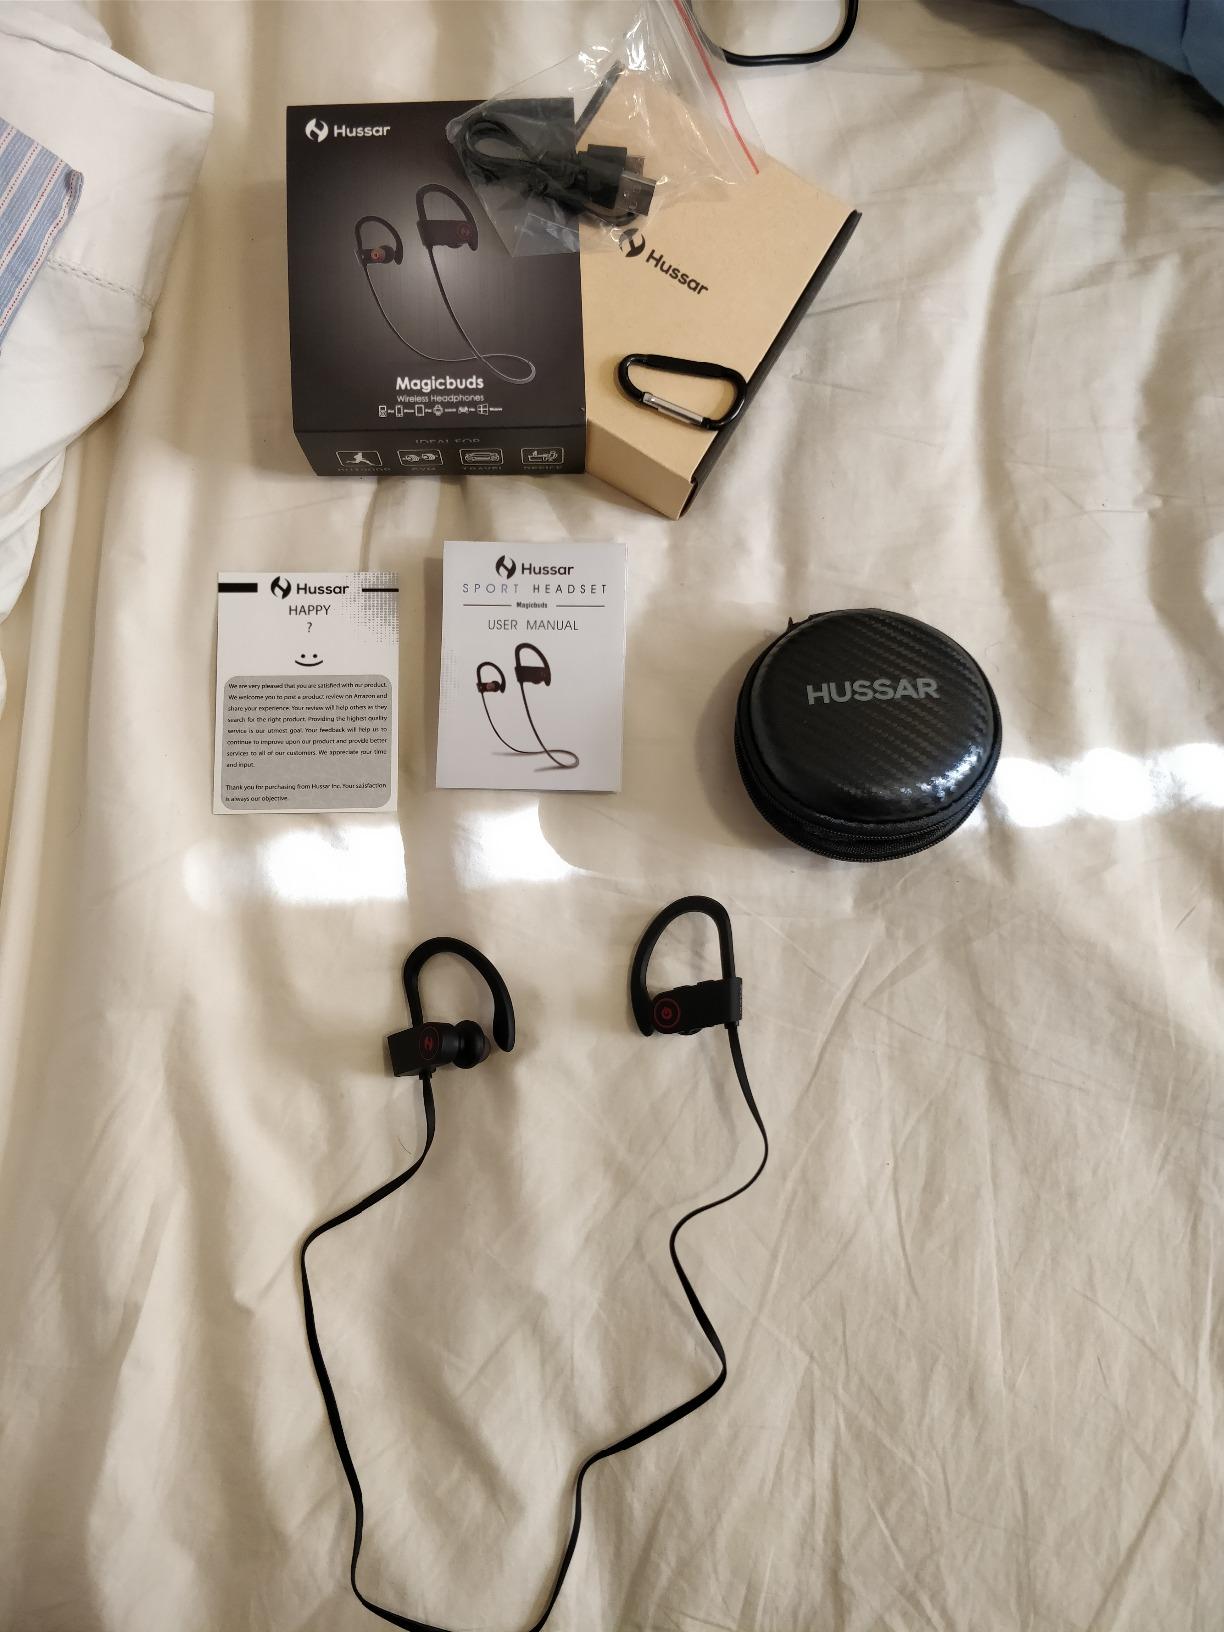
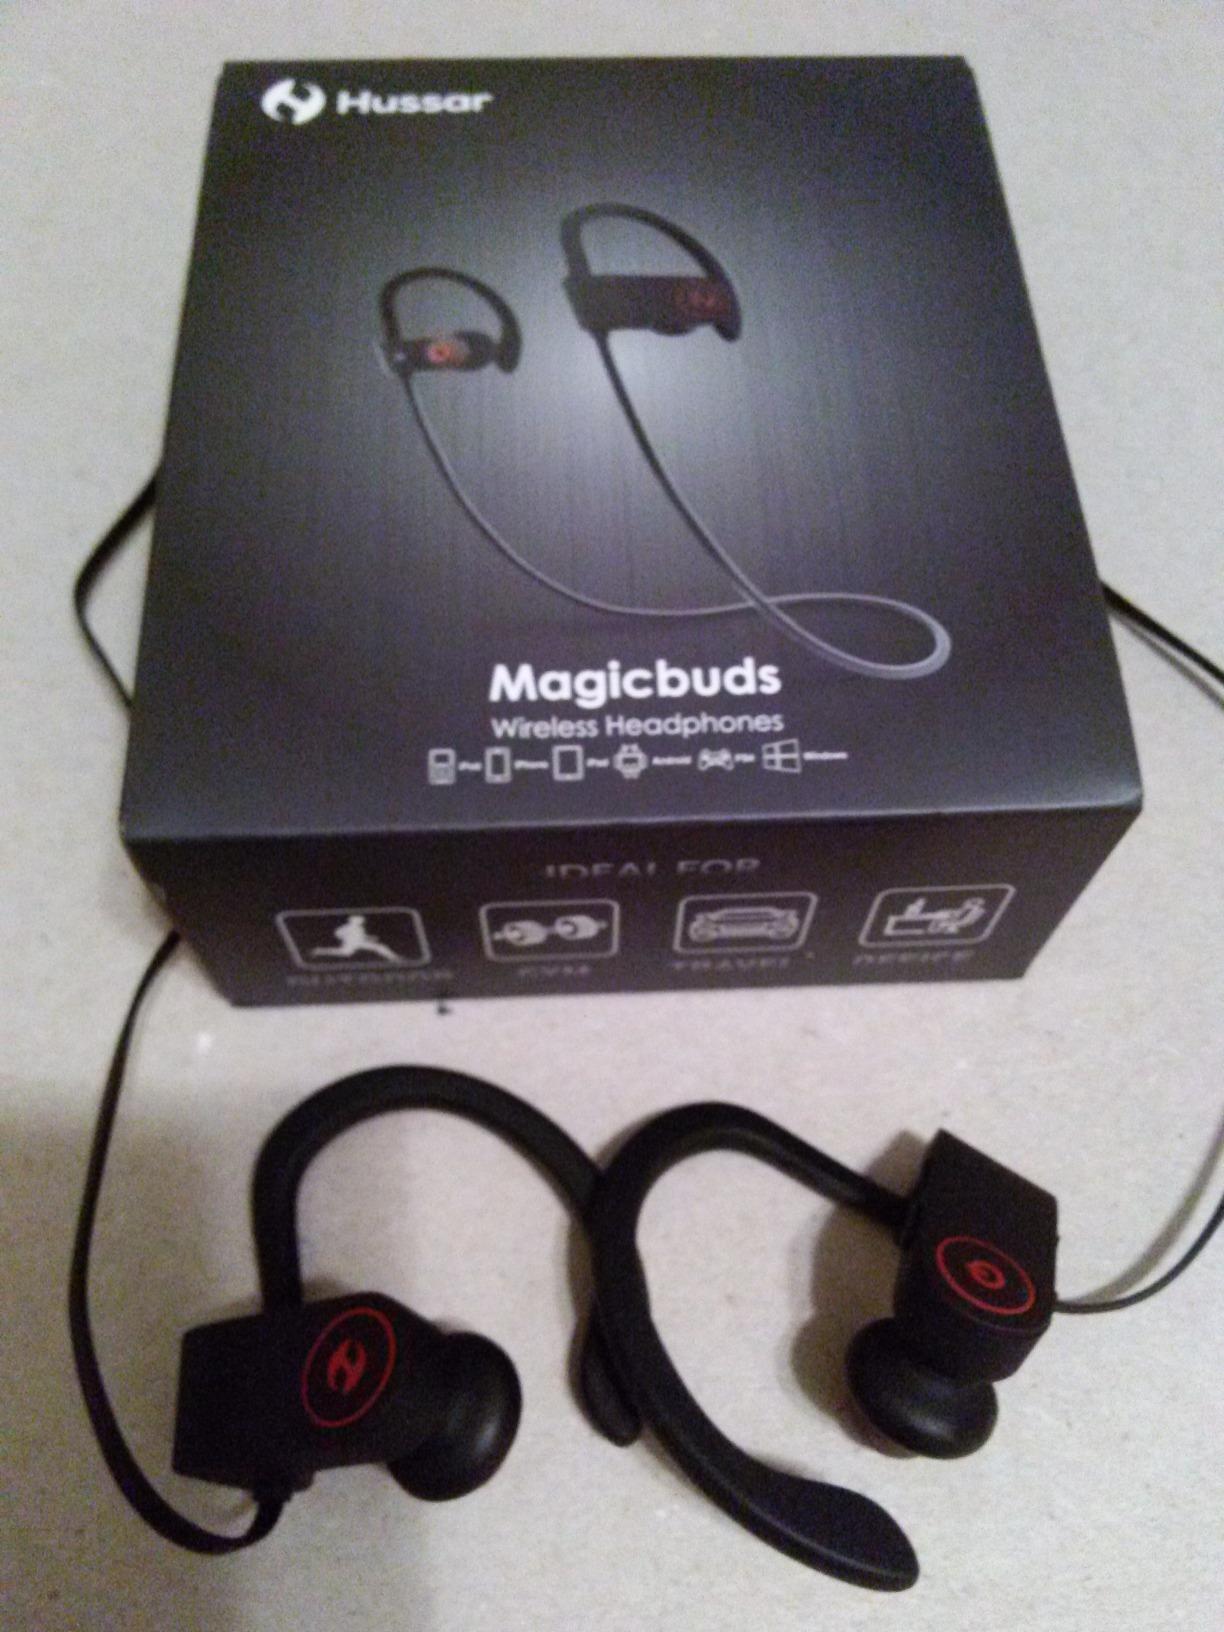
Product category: headphones
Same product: yes